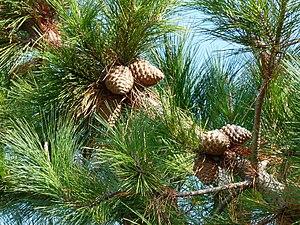
Jardin botanique Barcelone